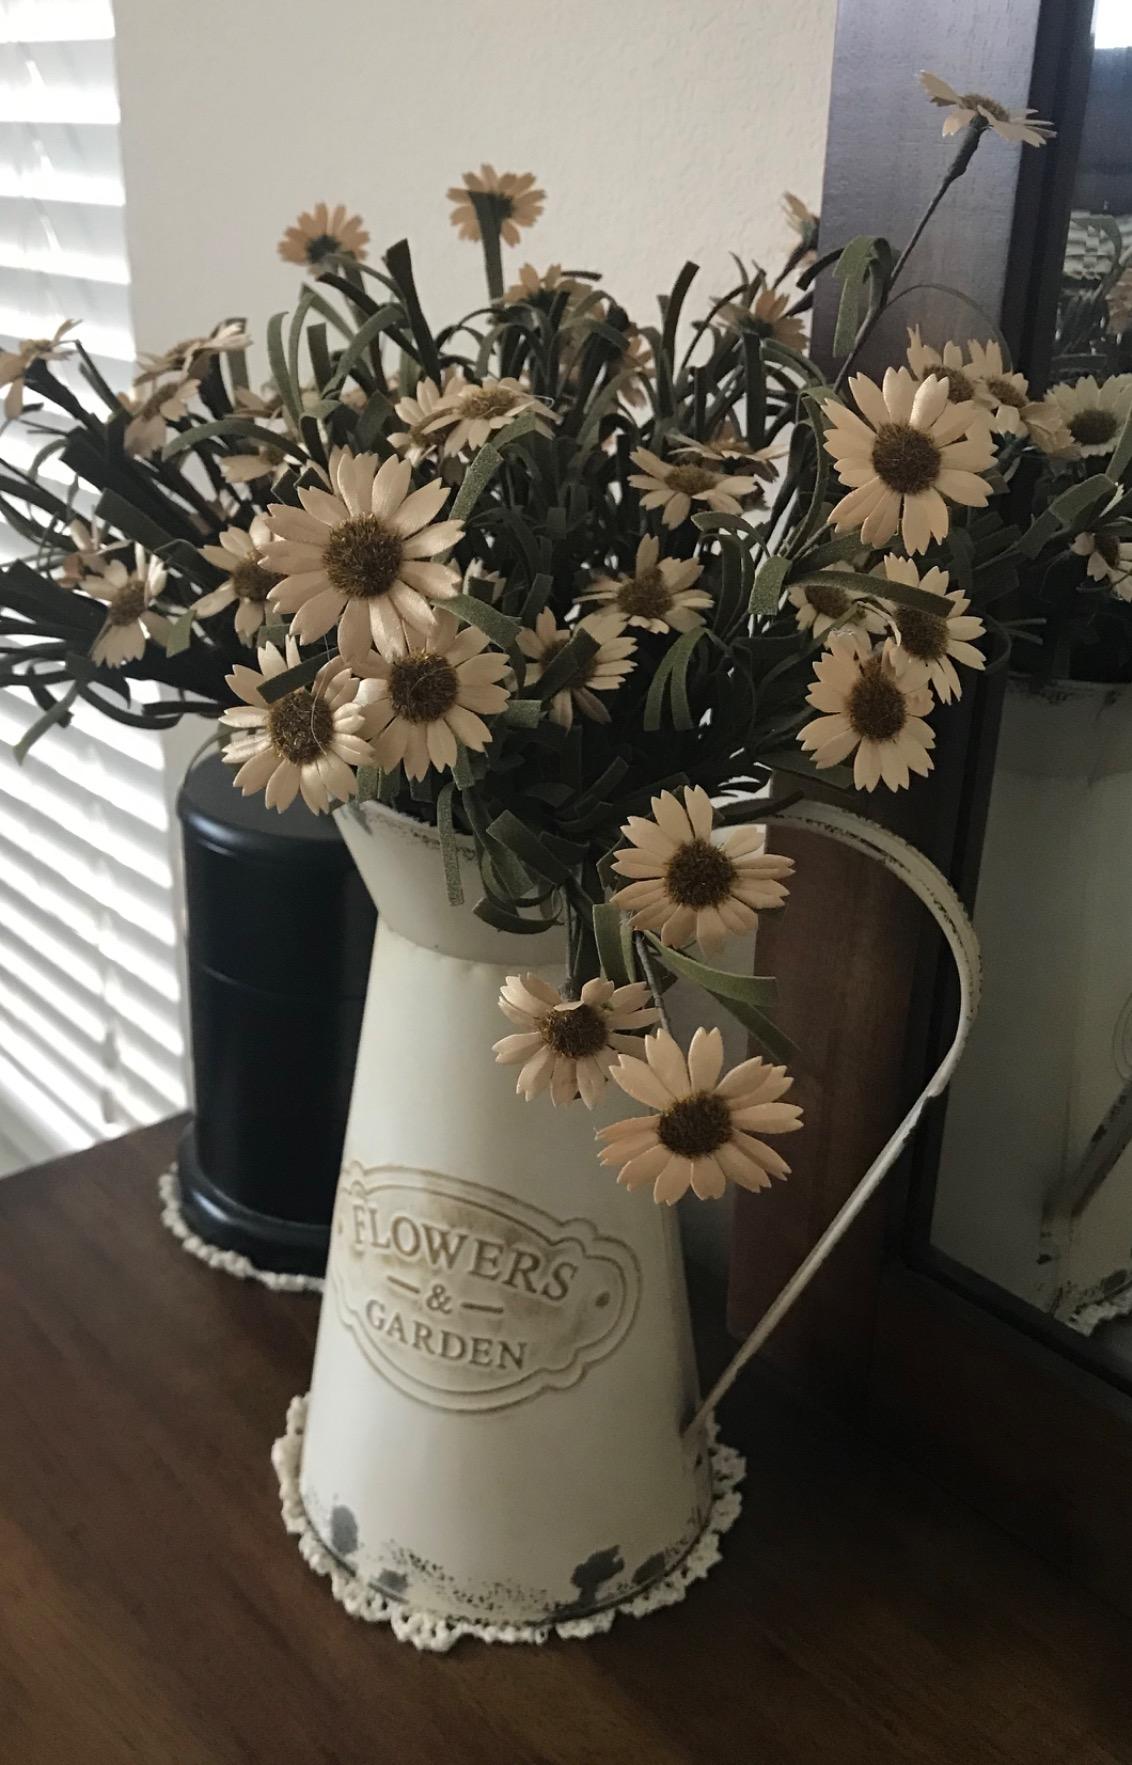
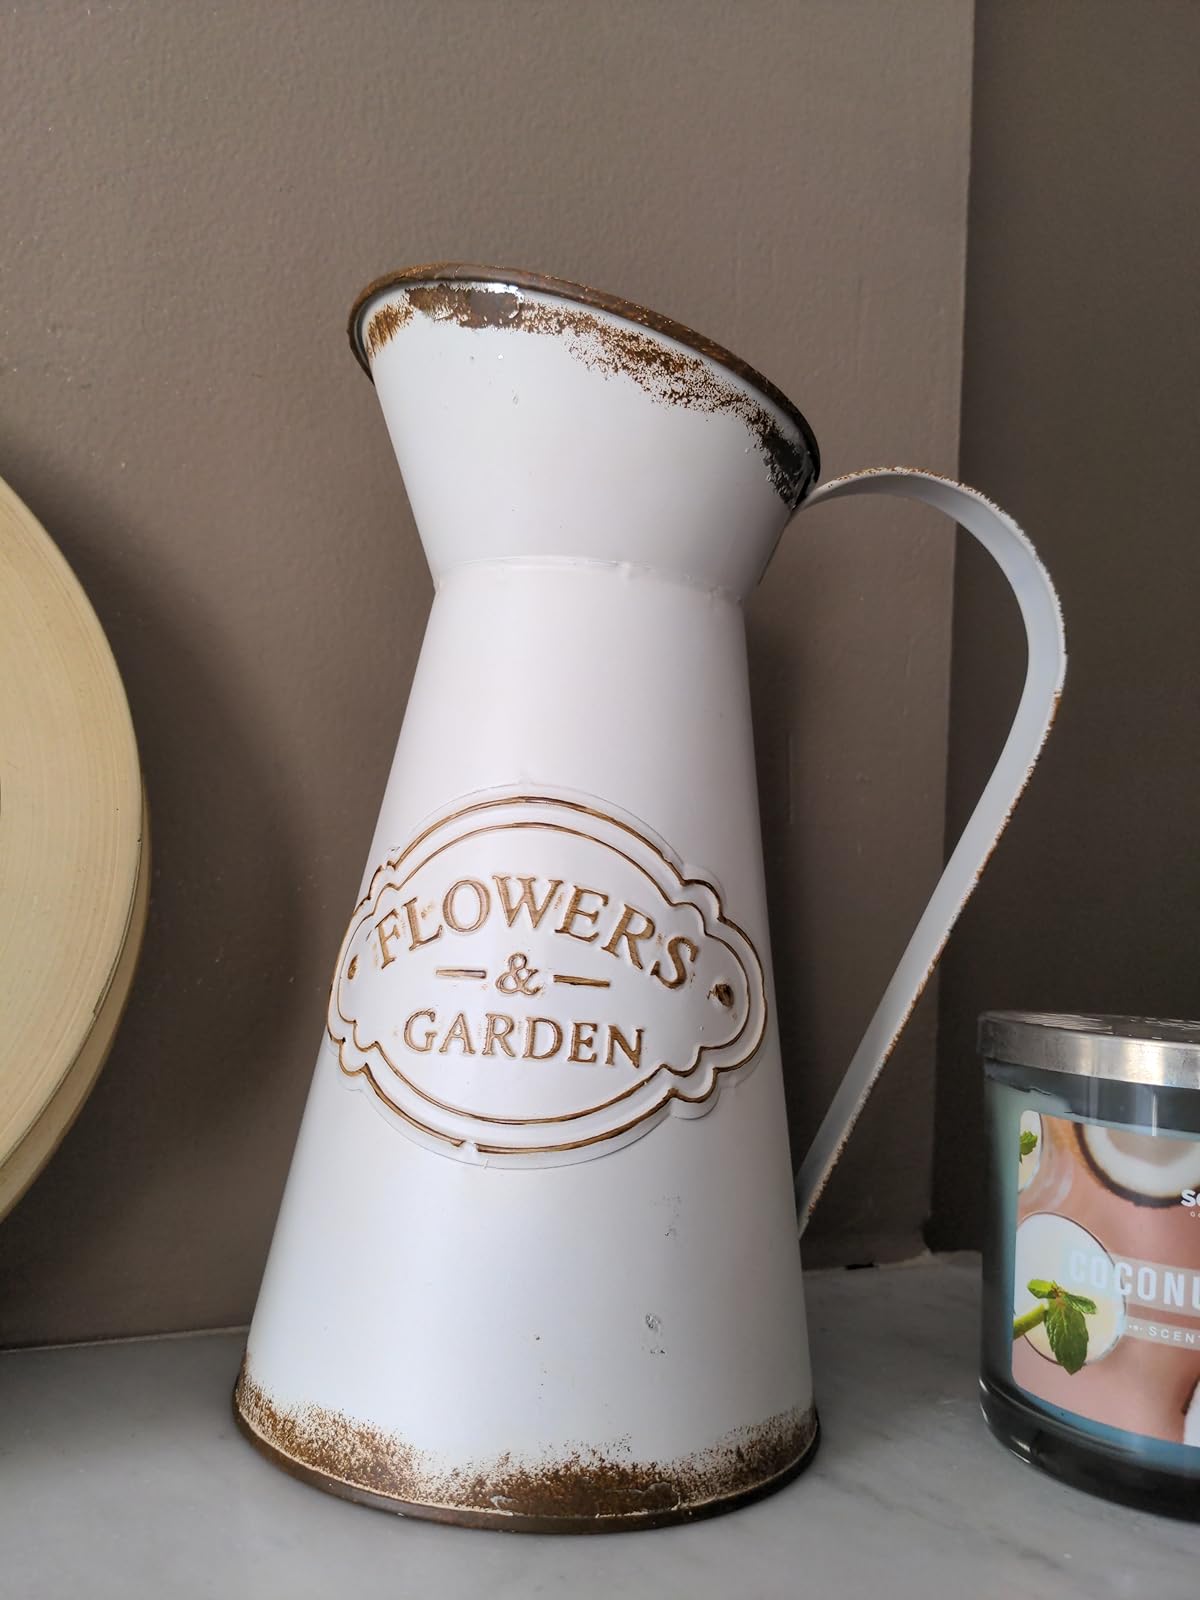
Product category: vase
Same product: yes